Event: Nepal Earthquake
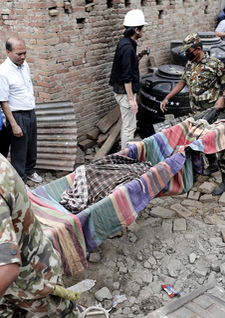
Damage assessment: damage